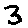
Label: 3